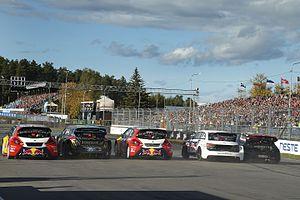
Le Championnat du monde de rallycross est une compétition de rallycross créée par la Fédération internationale de l'automobile en 2014 avec comme promoteur IMG.
La saison 2016 marque le commencement d'une nouvelle étape dans la carrière de Sébastien Loeb. Après quinze années d'histoires communes avec la marque aux chevrons, son départ de Citroën Racing est alors acté et l'Alsacien devient un pilote Peugeot Sport à part entière. Son emploi du temps sportif se partage dès lors entre les deux programmes d'usine portés par l'écurie française. En rallye-raid d'une part, où il participe à son premier Dakar, dont il remporte quatre victoires d'étapes en occupant la tête de la course durant toute la première semaine, ainsi qu'au rallye de la Route de la Soie. En championnat du monde de rallycross d'autre part, qu'il termine à la cinquième place finale devant son coéquipier Timmy Hansen plus expérimenté, mais sans parvenir à rivaliser sur la durée avec les autres équipes de pointe en raison d'un manque de performance de la nouvelle Peugeot 208 WRX.
Global Rallycross est une série de compétitions de rallycross créée par Chip Pankow et Red Bull en 2011. Initialement, GRC était une compétition américaine de rallycross: maintenant, GRC représente l'Europe et Les Caraïbes.